Melton Prior

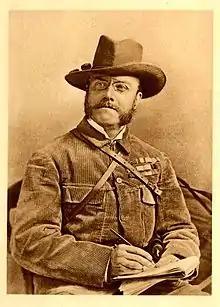

Melton Prior (12 September 1845 – 2 November 1910), was an English artist and war correspondent for "The Illustrated London News" from the early 1870s until 1904. Prior was one of the leading illustrators of late Victorian Britain, noted for his ability to quickly sketch scenes. His pencil sketches were sent back to London where they were re-drawn by studio artists and engraved on wood-blocks for printing in the Saturday issues of the "Illustrated London News". In addition to covering conflicts around the world, he also traveled on a number of Royal tours including accompanying the Prince of Wales to Canada in 1901.